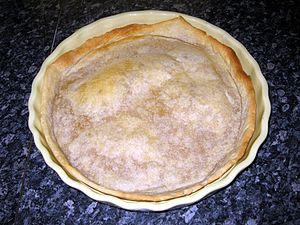
Recette de la pâte brisée, étape 8
En cuisine, la pâte brisée est une pâte servant de base aux tartes salées ou sucrées.